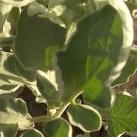
Crop: Tomato
Condition: virosis-d